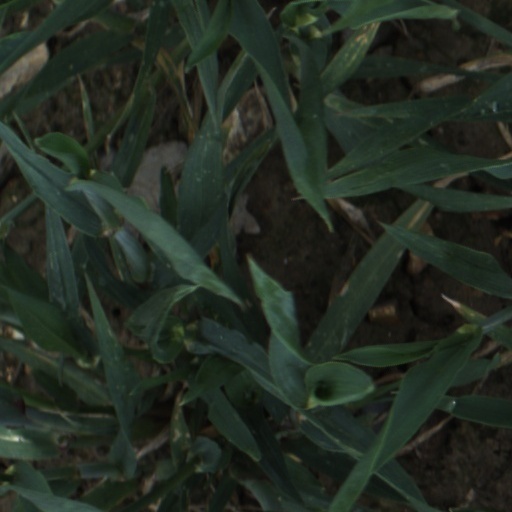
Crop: wheat